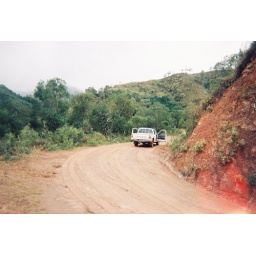
the truck i was driving when i almost died by falling off the mountain